H. Garland Dupré

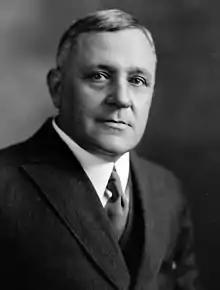
Dupré, 1905–1924

Henry Garland Dupré (July 28, 1873 – February 21, 1924) was from 1910 to 1924 a Democratic member of the United States House of Representatives for Louisiana's 2nd congressional district, based about New Orleans, Louisiana.